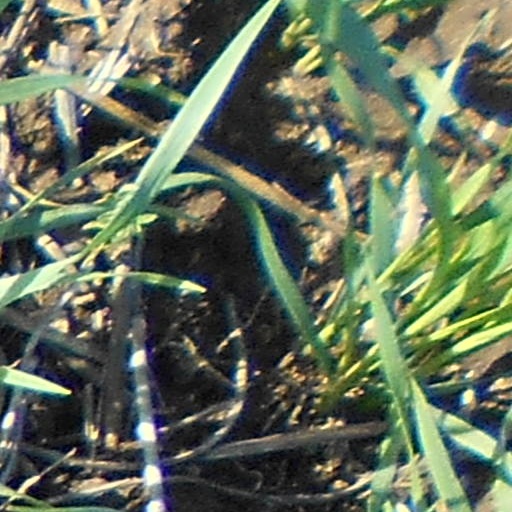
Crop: wheat